Appenzell Innerrhoden

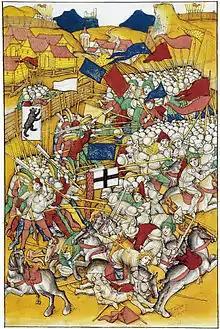
Battle of Vögelinsegg

Following increasing conflicts between the Appenzellers and the abbot's agents, including the bailiff of Appenzell demanding that a dead body be dug up because he wanted the man's clothes, the Appenzellers planned an uprising. On a pre-arranged day, throughout the abbot's lands, they attacked the bailiffs and drove them out of the land. Following unsuccessful negotiations, Appenzell and St. Gallen entered into a treaty, which marked a break between the abbot and his estates. Perhaps fearing the Habsburgs, in 1402 the League expelled Appenzell. During the same year, St. Gallen reached an agreement with the abbot, and Appenzell could no longer count on St. Gallen's support. Appenzell declared itself ready to stand against the abbot, and in 1403 allied with the canton of Schwyz, a member of the Old Swiss Confederation that had defeated the Austrians in the previous century. Glarus provided less support, but authorized any citizen who wished to support Appenzell to do so. In response, the League raised an army. It marched to St. Gallen before heading toward Appenzell. On 15 May 1403, they entered the pass leading to Speicher and, outside the village of Vögelinsegg, met the Appenzell army. A small force of Appenzell and Confederation troops defeated the League army, and the two sides signed a short-lived peace treaty.